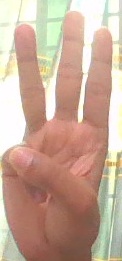
ASL sign: 6